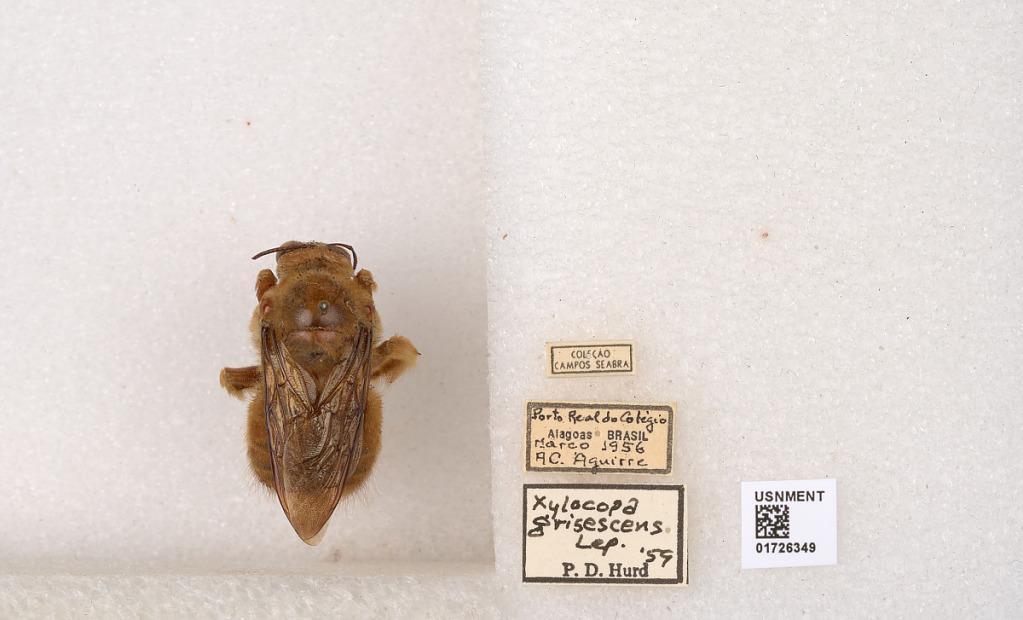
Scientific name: Xylocopa (Neoxylocopa) grisescens Lepeletier
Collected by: A. Aguirre
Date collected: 1956-3-1
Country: Brazil
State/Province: Alagoas
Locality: Porto Real do Colegio
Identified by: Hurd, P. D.